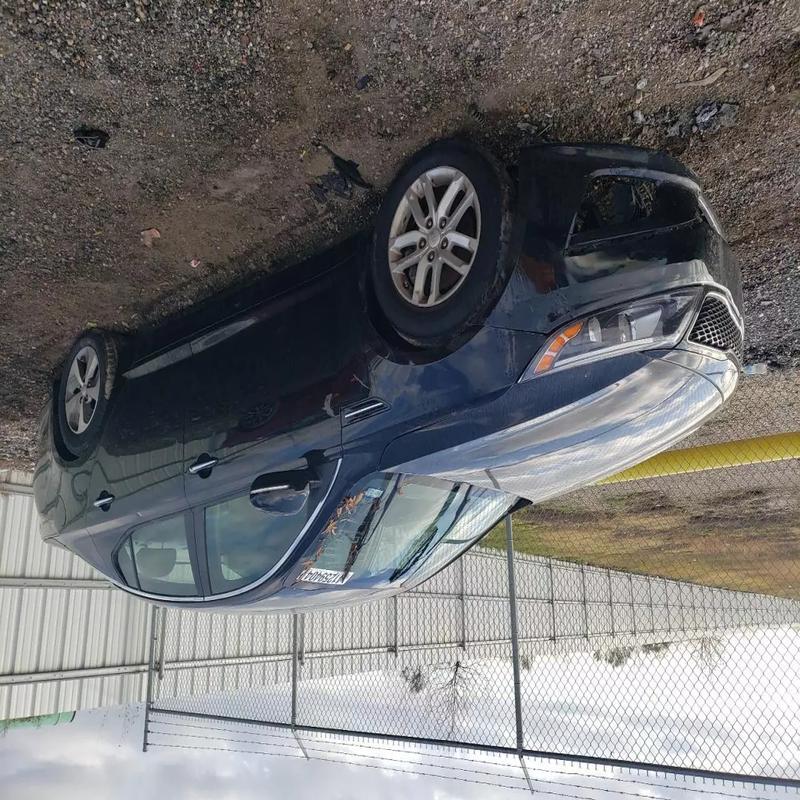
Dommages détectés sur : feu arrière droit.
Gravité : mineur